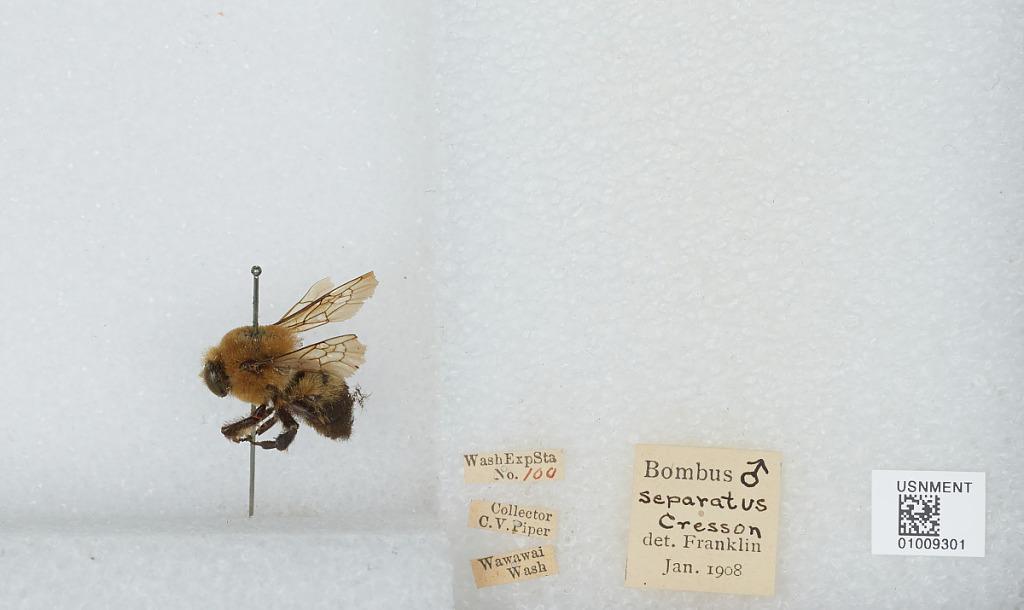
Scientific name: Bombus (Separatobombus) griseocollis (De Geer)
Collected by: C. Piper
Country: United States
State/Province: Washington
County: Whitman
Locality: Wawawai
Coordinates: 46.6358, -117.375
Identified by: Franklin